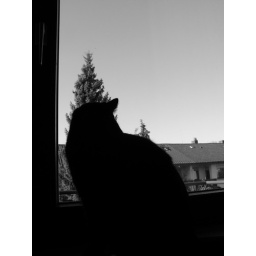
cat in front of window